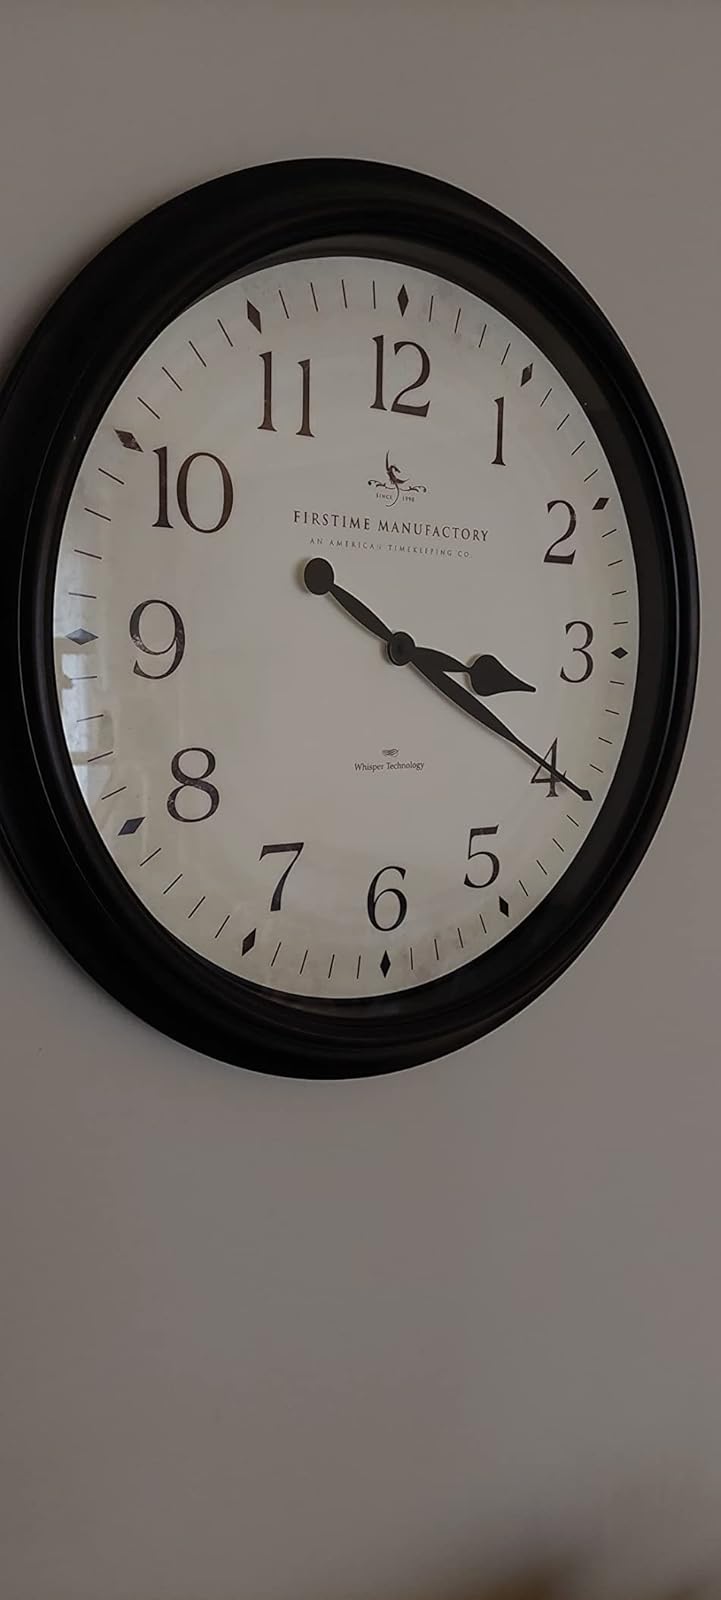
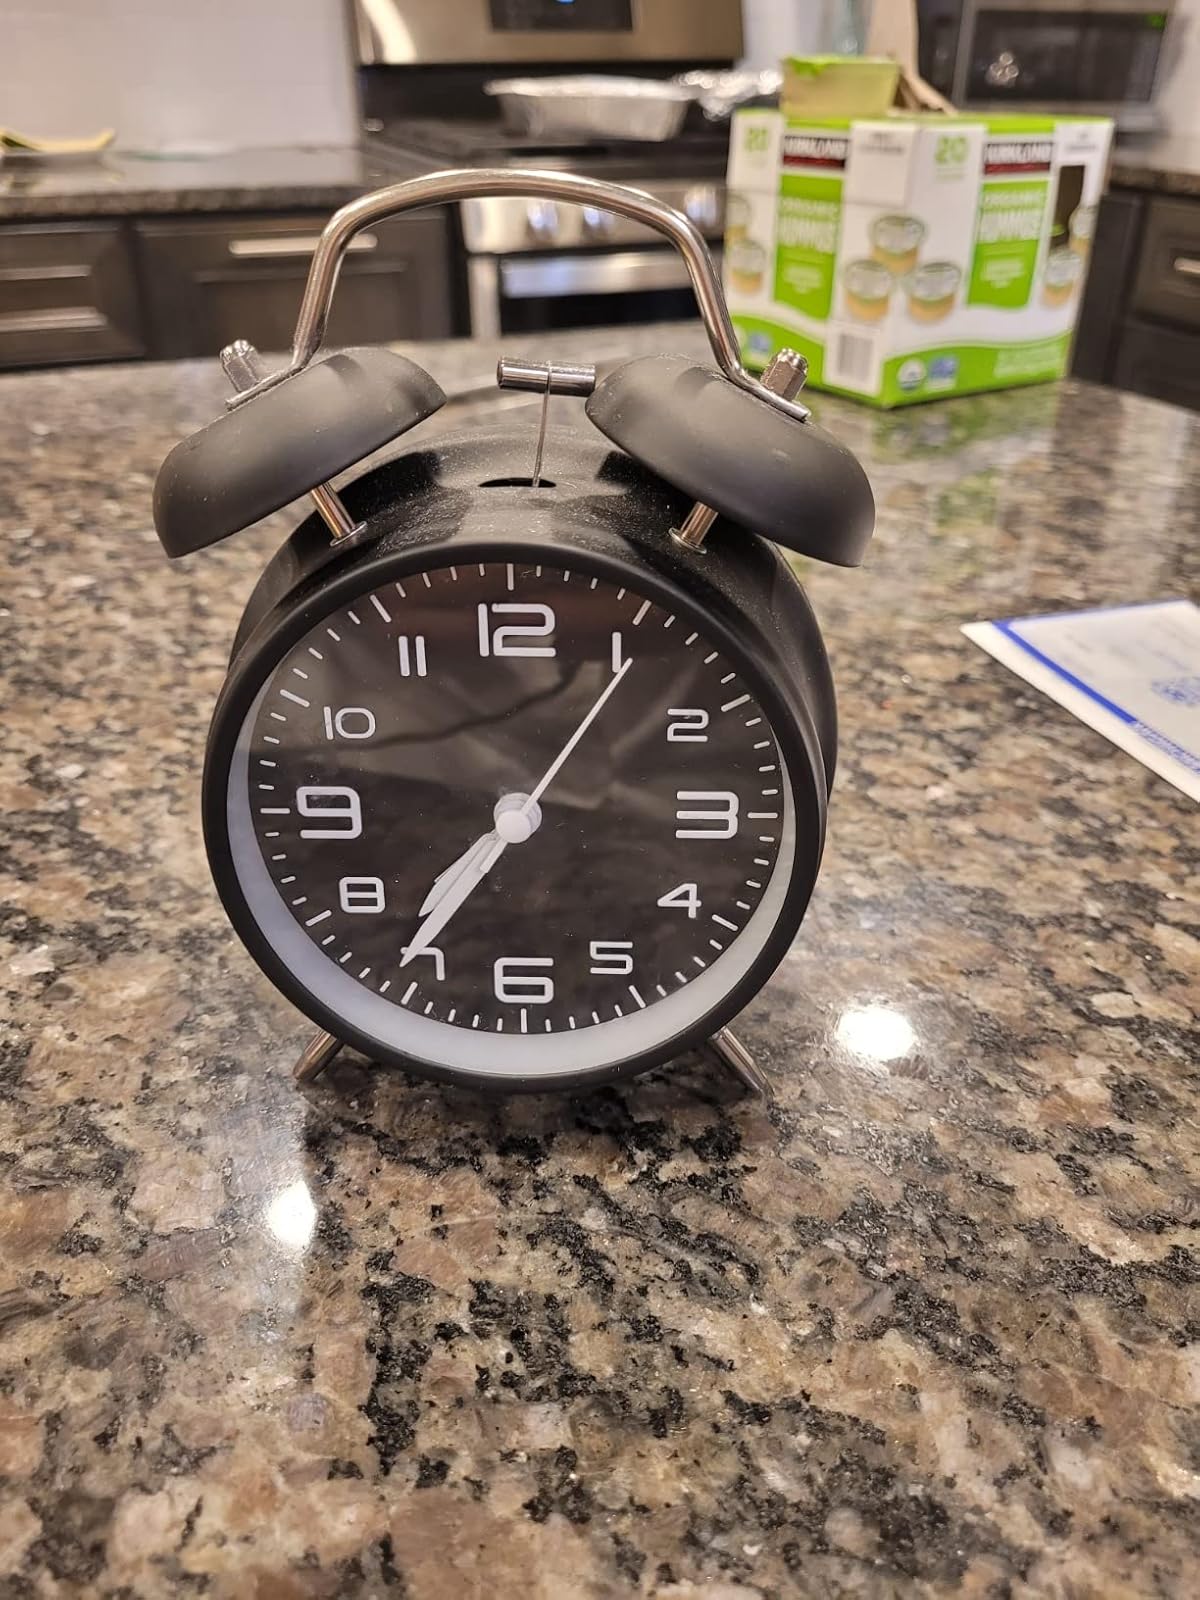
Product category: clock
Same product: no